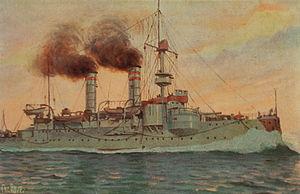
Le SMS Odin est le septième navire de la classe Siegfried, classe de huit cuirassés de défense côtière de la marine impériale allemande et qui fait aussi partie de la classe Odin, avec le SMS Ägir. Il est baptisé par le comte von Haugwitz du nom du dieu de la mythologie germanique, Odin.
La classe Odin est une série de deux frégates de défense côtière construite dans les années 1890 pour la Marine impériale allemande.